Panicum repens

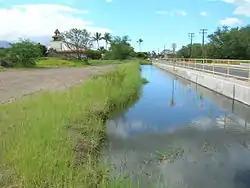
Torpedograss in a ditch

Panicum repens is a species of grass known by many common names, including torpedo grass, creeping panic, panic rampant, couch panicum, wainaku grass, quack grass, dog-tooth grass, and bullet grass. Its exact native range is obscure. Sources suggest that the grass is native to "Africa and/or Asia", "Europe or Australia", "Eurasia", "Australia", "Europe, Asia, and Africa", or other specific regions, including the Mediterranean, and Argentina. It is present in many places as an introduced species and often a noxious weed. It has been called "one of the world's worst weeds."